Avian influenza

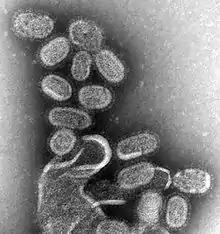
A transmission electron micrograph (TEM) of the reconstructed 1918 pandemic influenza virus. The bottom structure represents membrane debris from the cells used to amplify the virus.

Avian influenza is caused by the "influenza A virus" which principally affects birds but can also infect humans and other mammals. Influenza A is an RNA virus with a genome comprising a negative-sense, RNA segmented genome that encodes 11 viral genes. The virus particle (also called the virion) is 80–120 nanometers in diameter and elliptical or filamentous in shape. There is evidence that the virus can survive for long periods in freshwater after being excreted in feces by its avian host, and can withstand prolonged freezing.